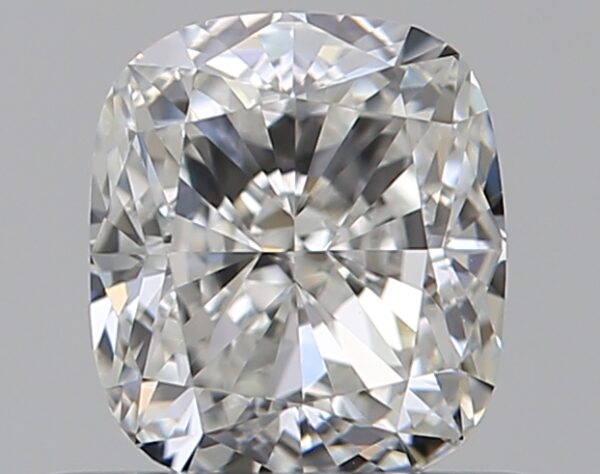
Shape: cushion
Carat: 0.7
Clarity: VVS2
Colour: G
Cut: EX
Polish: EX
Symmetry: EX
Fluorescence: N
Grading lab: GIA
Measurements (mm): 5.29 x 4.65 x 3.24